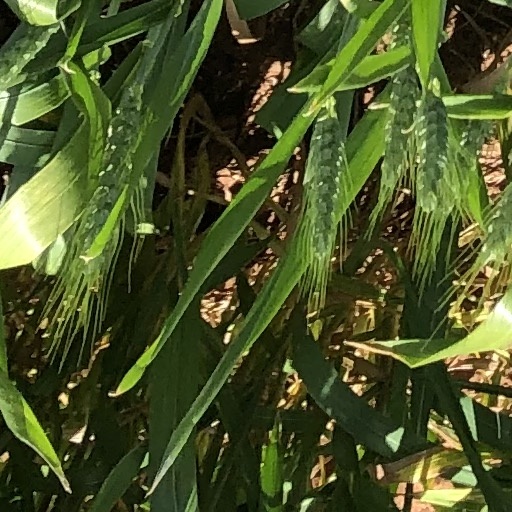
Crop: wheat